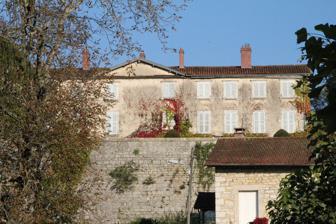
Building: Château de Poncin
Country: France
Year built: 1180
Residence in Poncin, France View of modern Château de Poncin today The Château de Poncin is a former castle , now a stately residence, in the commune of Poncin in the Ain département of France. The present château on the site was constructed from the mid-18th century; parts of the original castle remain. History Humbert II de Thoire built the castle at Poncin in 1180. It was one of the favourite residences of the lords of Thoire-Villars, who kept their court of accounts there. In 1290, it was rebuilt by Humbert IV de Thoire. On 19 October 1308, Humbert V, lord of Thoire and Villars, had it entirely remodelled and sold it, for 7,500 livres viennoises , in suzerainty to the lord de la Tour du Pin, Jean II de Viennois , dauphin of Viennois who returned it to him in fief lige . The rights passed in turn to the Counts of Savoy , recognised by acts of 16 October 1375 and 7 February 1385. On 29 October 1402, Humbert VII, last of the lords of Thoire-Villars, "heavy with years and troubles", sold the seigneurie of Poncin to Amadeus VIII, Duke of Savoy , along with all of his lands in Bresse and Bugey , keeping the use of them until his death, which came on 7 May 1423. The castle stayed with the House of Savoy for a century and a half. Poncin was forsaken by the Dukes of Savoy, who seldom went there. It was, among others, included in the dowery of Anne of Cyprus , widow of Louis, Duke of Savoy , and in that of Claudine de Bretagne , Viscountess de Bridiers ( La Souterraine ), widow of the Philip II, Duke of Savoy , dowager of Annecy , Châteauneuf in Valromey ( Songieu ), Poncin and Cerdon , who made a residence of it for a time. In April 1513, Charles III, Duke of Savoy included it, with Cerdon and some other territories in Bugey, in the dowry of Philiberte de Savoie, his sister, Marquise of Gex and Fossan ( Fossano ), wife of Giuliano de' Medici, Duke of Nemours , Marquis of Suriane ( Soragna ) and Chazene. She died in 1524 without children. Having made her brother her heir, Poncin reverted to Savoy. On 7 November 1531, the lordship of Poncin and its castle, with that of Cerdon, was given to Charles de la Chambre, Baron of Meximieux and Sermoyer , in exchange for lands in Loyettes . On 18 September 1565, Emmanuel Philibert, Duke of Savoy , took de la Chambre's lands at Poncin and Cerdon in exchange for the lordships of Pérouges and Montréal, granting them in appanage to Philip, Duke of Nemours . The Dukes of Nemour, throughout the 16th and 17th centuries, made important modifications to the castle. Their descendants retained ownership until the 18th century. In 1601, the castle was entirely dismantled by Charles de Gontaut, duc de Biron , on the orders of King Henri IV . In 1717, the land was given to Artus-Joseph de la Poype-Saint-Jullin who partially reconstructed. Around 1750, it passed to the Quinson family. Gaspard Roch de Quinson, wanting to install gardens, restored the terrasses for this purpose in 1760. The Quinsons still owned it at the time of the French Revolution . At the Revolution, the château was sacked and severely damaged. It remained abandoned for forty years, until a new mayor of Poncin, monsieur Jantet, bought it in 1831 to create a very beautiful English garden . The château then became the property of Joseph Savarin de Marestan who had been named conseiller de la préfecture of l' Allier . he came from an old Bugey family, ennobled at the end of the 17th century, which had provided a succession of bodyguards and musketeers to the king and had, in 1815 been given the title Baron de Marestan. The modern château is privately owned and not open to the public. It has been partially listed (façades and roof, remains of the ancient fortification, terrasses, supporting wall and gardens) since 1973 as a monument historique by the French Ministry of Culture . See also List of castles in France References